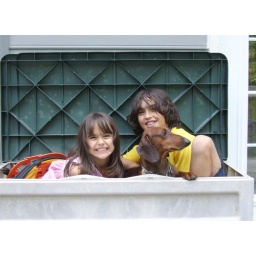
two kids and a dog in a box